Jarrow March

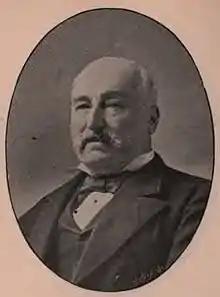
Charles Palmer, founder of Jarrow's shipyard

Jarrow began its development as a shipbuilding town with the establishment in 1851 of Palmer's shipyard on the banks of the River Tyne. The first ship from the yard was launched in 1852, an iron-built and steam-powered collier. Many more such carriers followed. In 1856 the yard began building warships, and was soon supplying many of the world's navies. With its associated iron and steel works, it became the largest shipbuilding centre in the country, employing thousands of men. Jarrow's population, at around 3,800 in 1850, had increased nearly tenfold to 35,000 by 1891. Palmer's was central to Jarrow's economy, both for the numbers employed there and for the ancillary businesses that served the needs of both the yard and town.